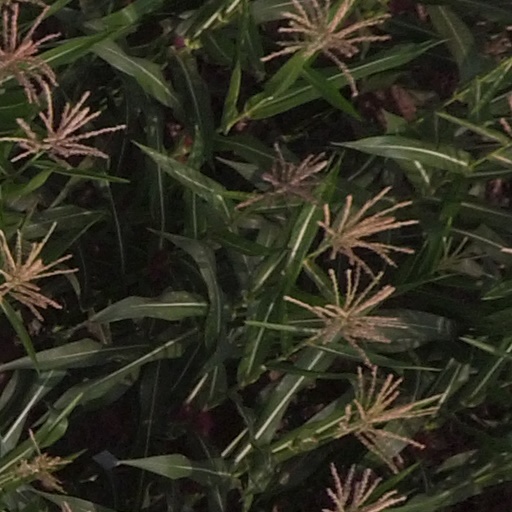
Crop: maize; corn